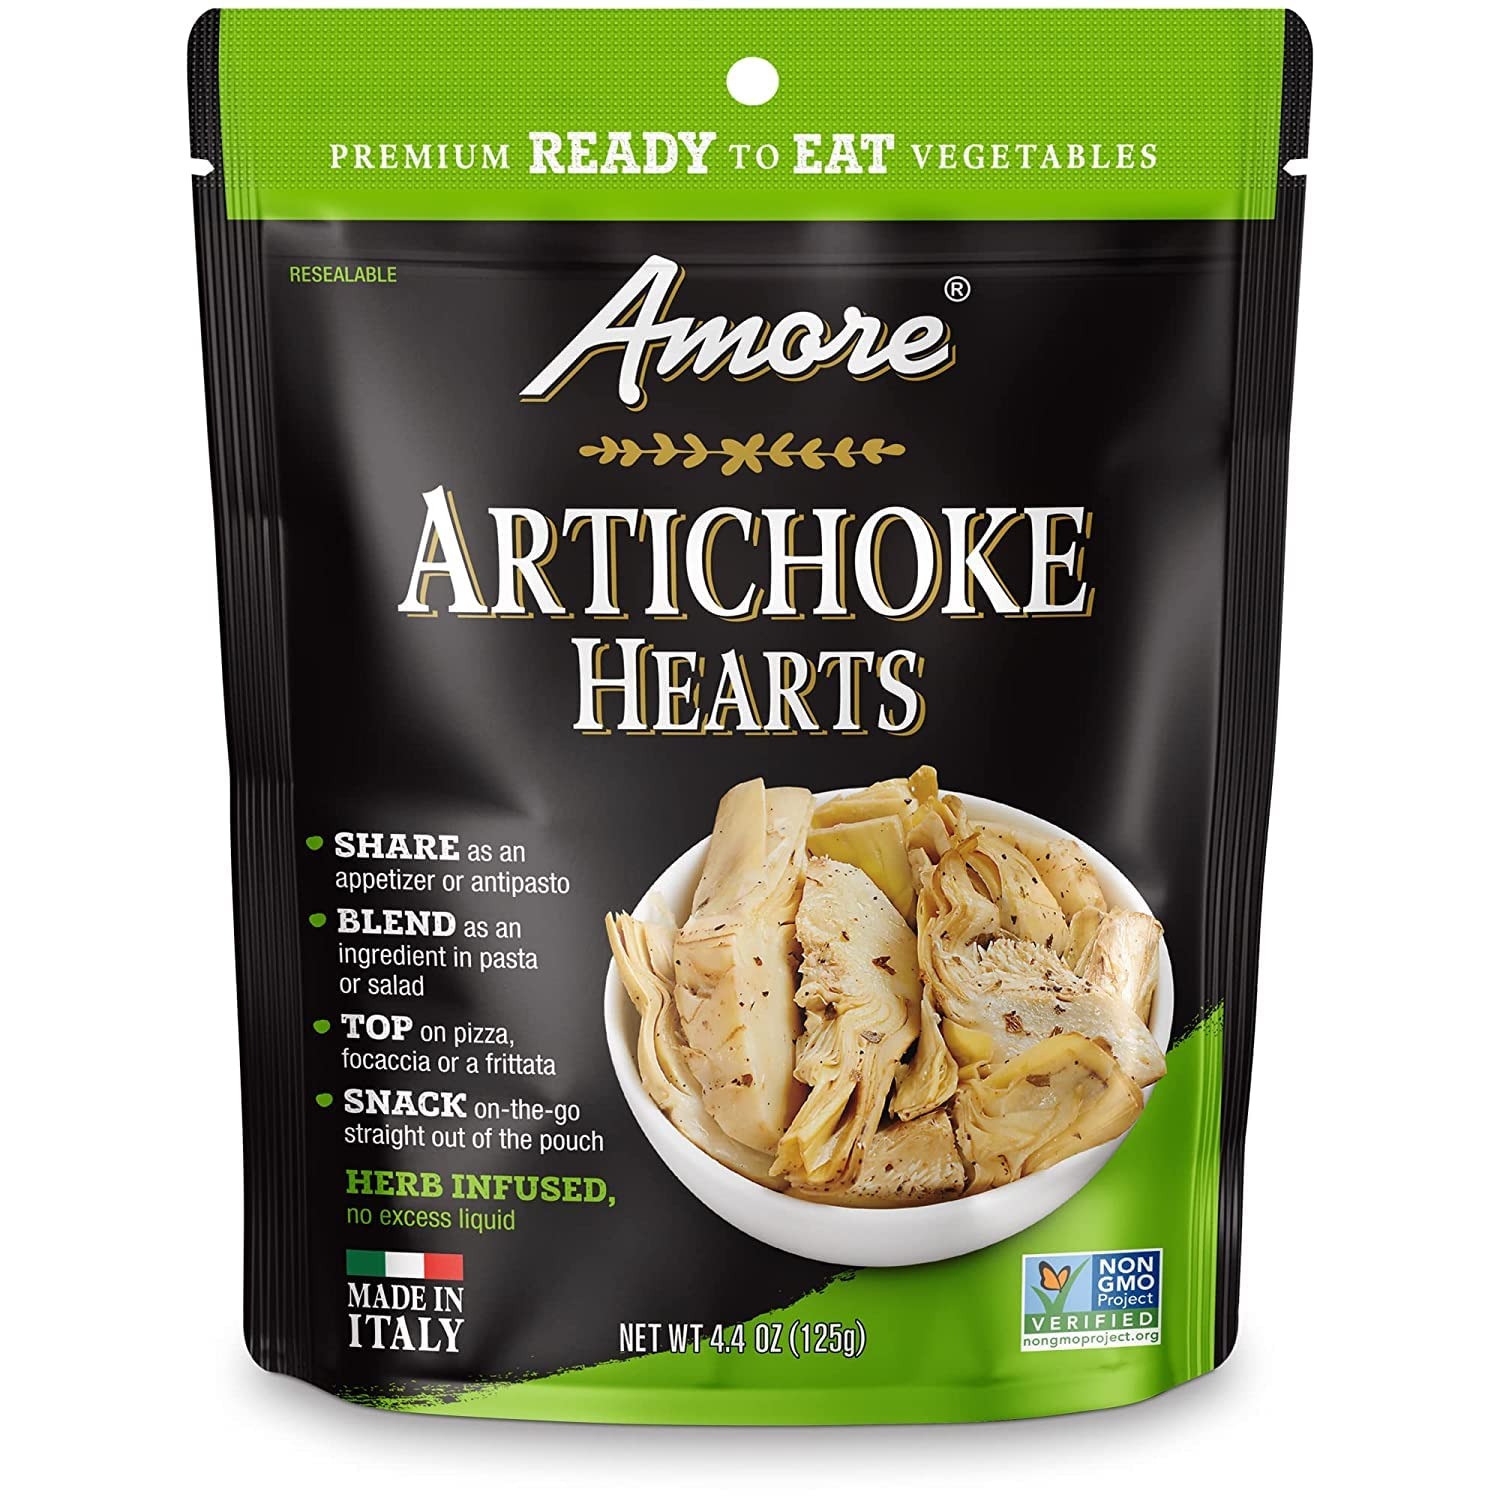
Item Name: Amore Artichoke Hearts - Non GMO Verified Ready-to-Eat Herb Infused Vegetables in Resealable Bags - Snack On The Go Straight Out of The Pouch - Herbs Infused - 4.4 Ounce Beige
Bullet Point 1: FRESH INGREDIENTS: Made with artichoke hearts that are harvested at the peak of freshness unlike other brands that rely on artifical flavors.
Bullet Point 2: BOLD FLAVORS: Artichoke hearts are fully cooked for unmistakably authentic Italian flavor without the excess water that comes in marinade jars.
Bullet Point 3: HEALTHY LIVING: With only 20 calories or less per serving of artichoke hearts you can eat healthy without having to sacrifice rich flavors.
Bullet Point 4: ELEVATE YOUR COOKING: Mix and match our ready to eat italian vegetables with grilled peppers, sundried tomatoes and artichoke heart packs. All 3 varieties use locally sourced Italian ingredients for bold and authentic flavor.
Bullet Point 5: LONG SHELF LIFE: Artichoke hearts are good to eat for up to 5 months upon arrival.
Product Description: Indulge in the exquisite taste of Artichoke Hearts, expertly crafted in Italy. These are infused with herbs, delivering an authentic Mediterranean flavor. Versatile and premium, they elevate recipes, make delightful hors d'oeuvres, or satisfy cravings as a convenient snack. Each 4.4 oz pack contains vegan, non-GMO artichoke hearts, ready to be shared as appetizers, blended into pasta or salads, or used as toppings on pizzas, focaccias, and frittatas. Experience the essence of Italy in every bite.
Value: 4.4
Unit: Ounce

Price: 6.16